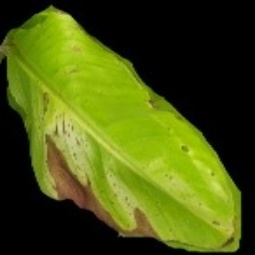
Label: Magnesium